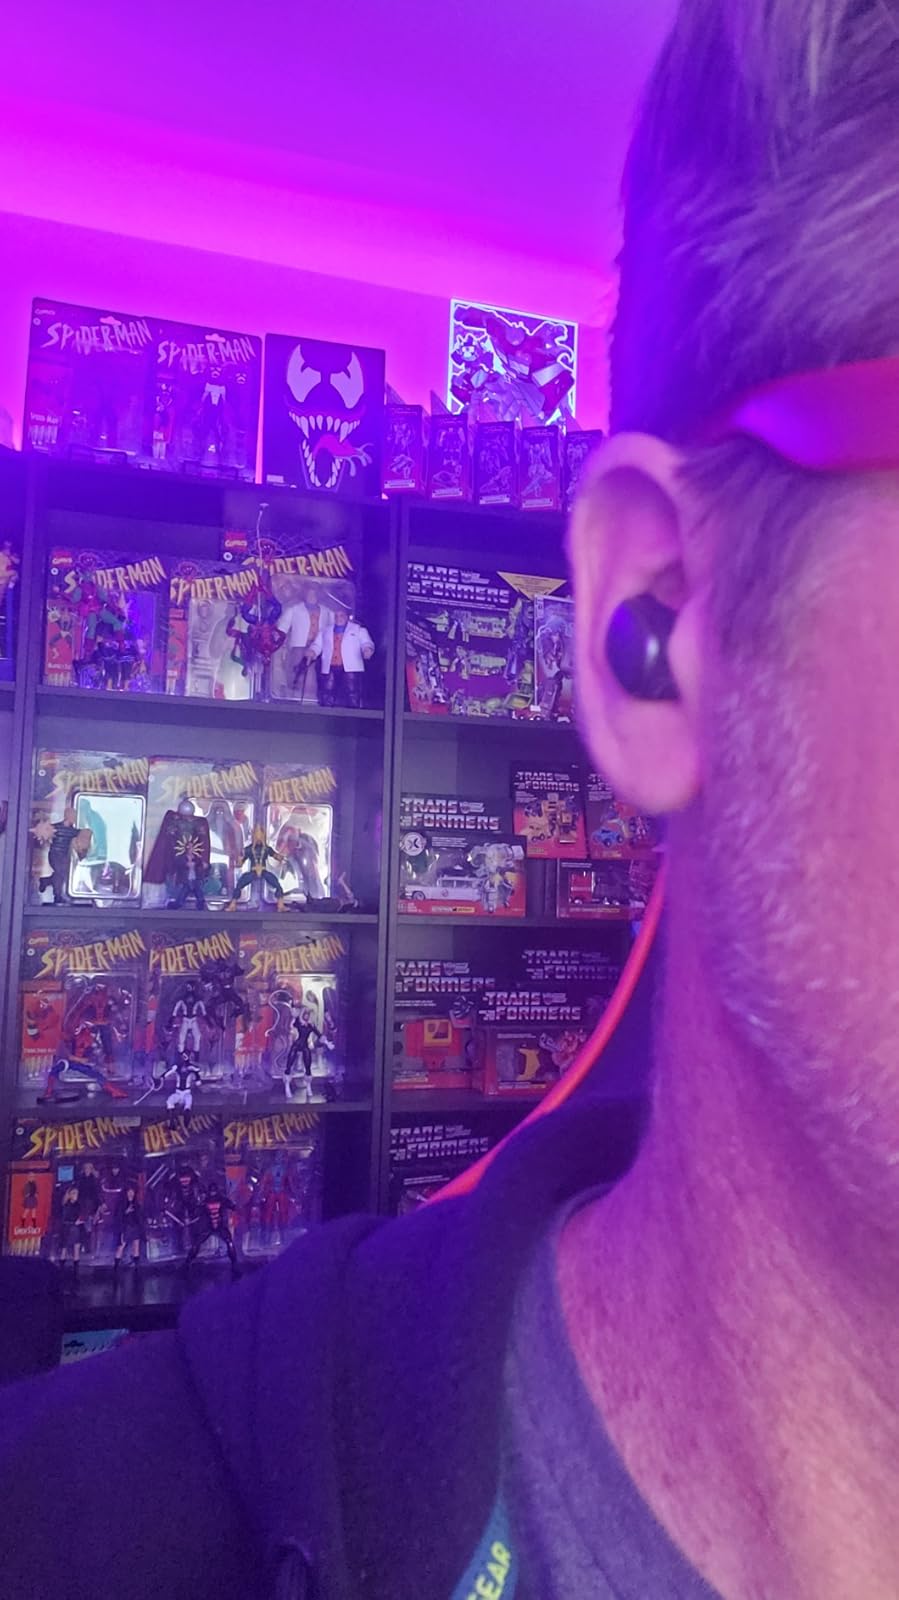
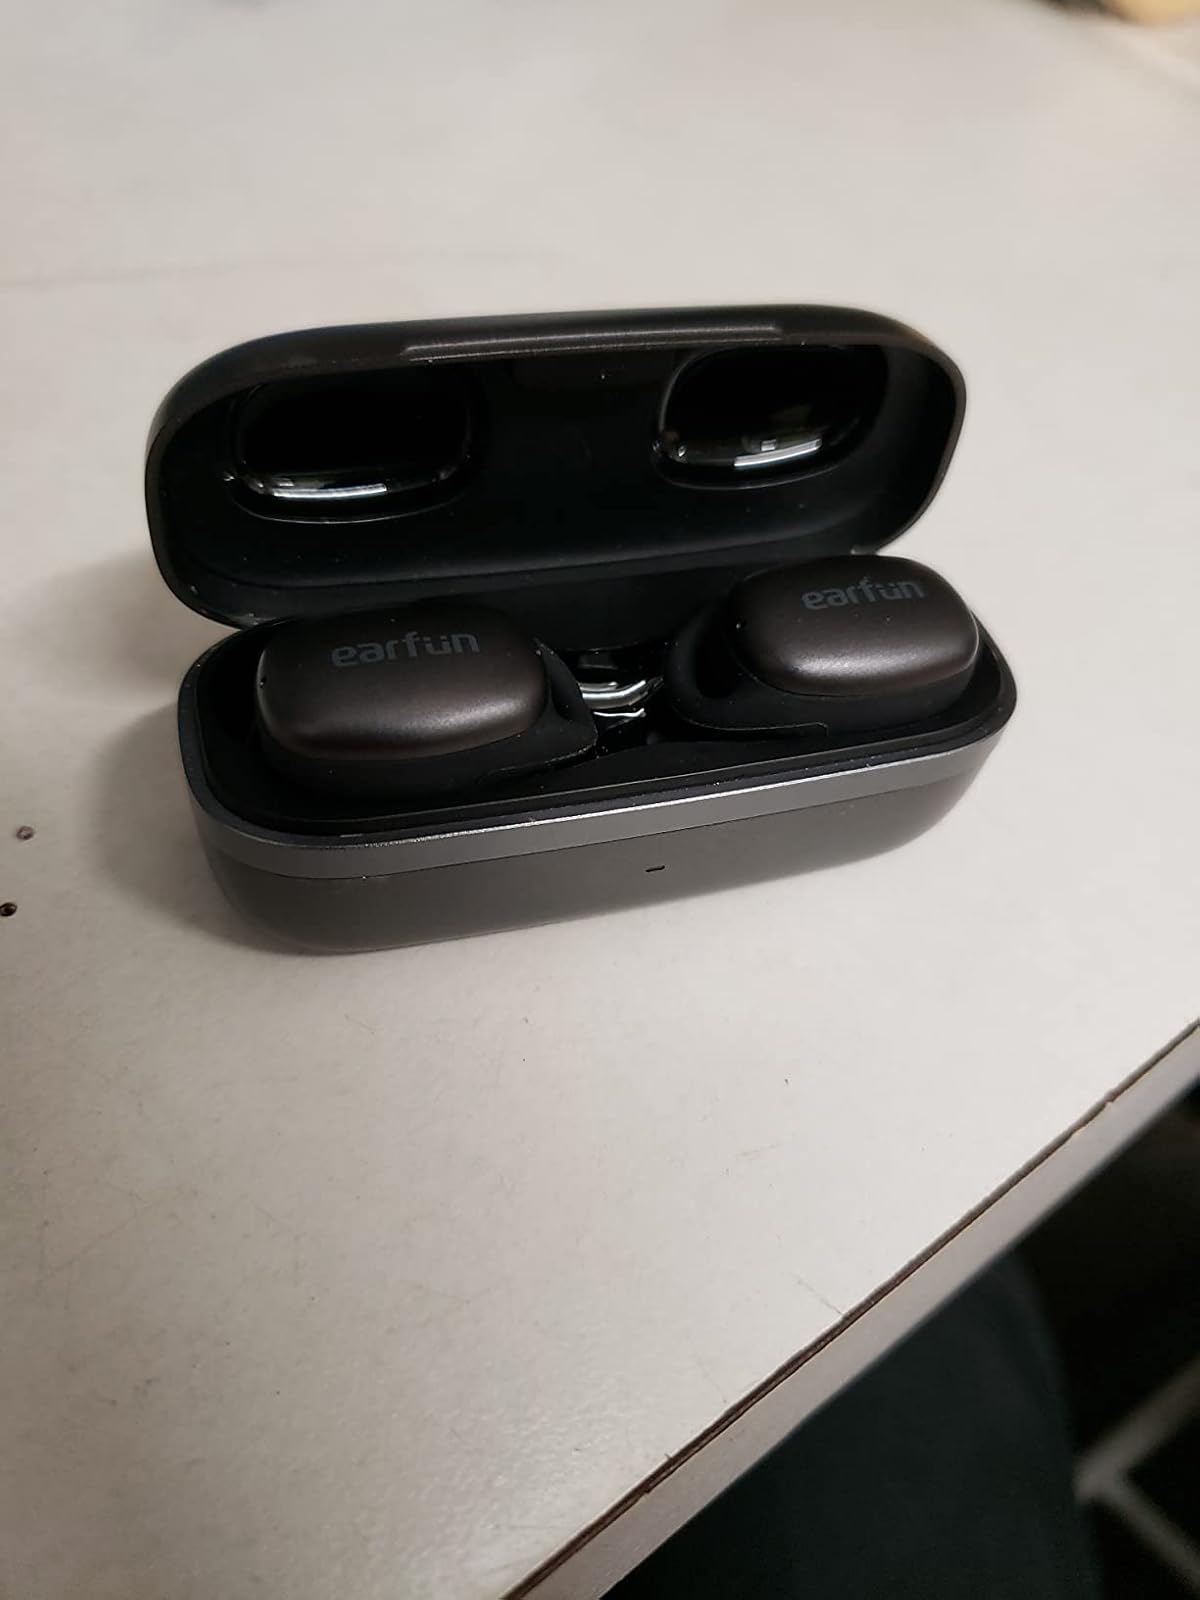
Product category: earbuds
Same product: yes